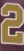
Number: 2